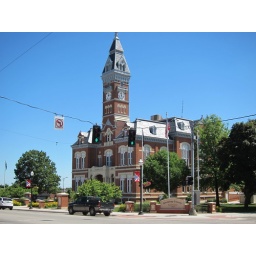
I was walking by the Square and thought I should take a picture of the courthouse and clock tower.